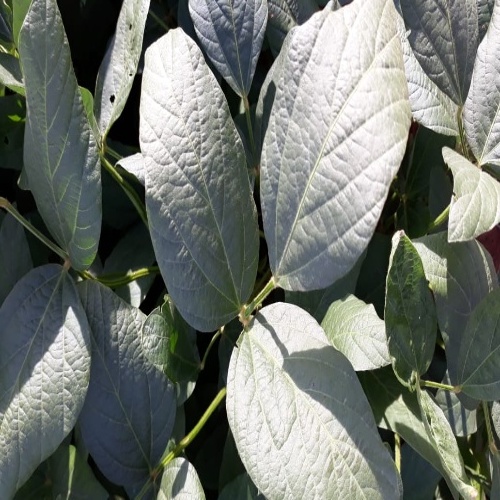
Label: Diabrotica_speciosa